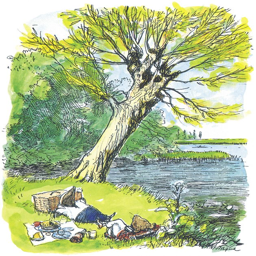
the wind in the willows colorized version of illustration